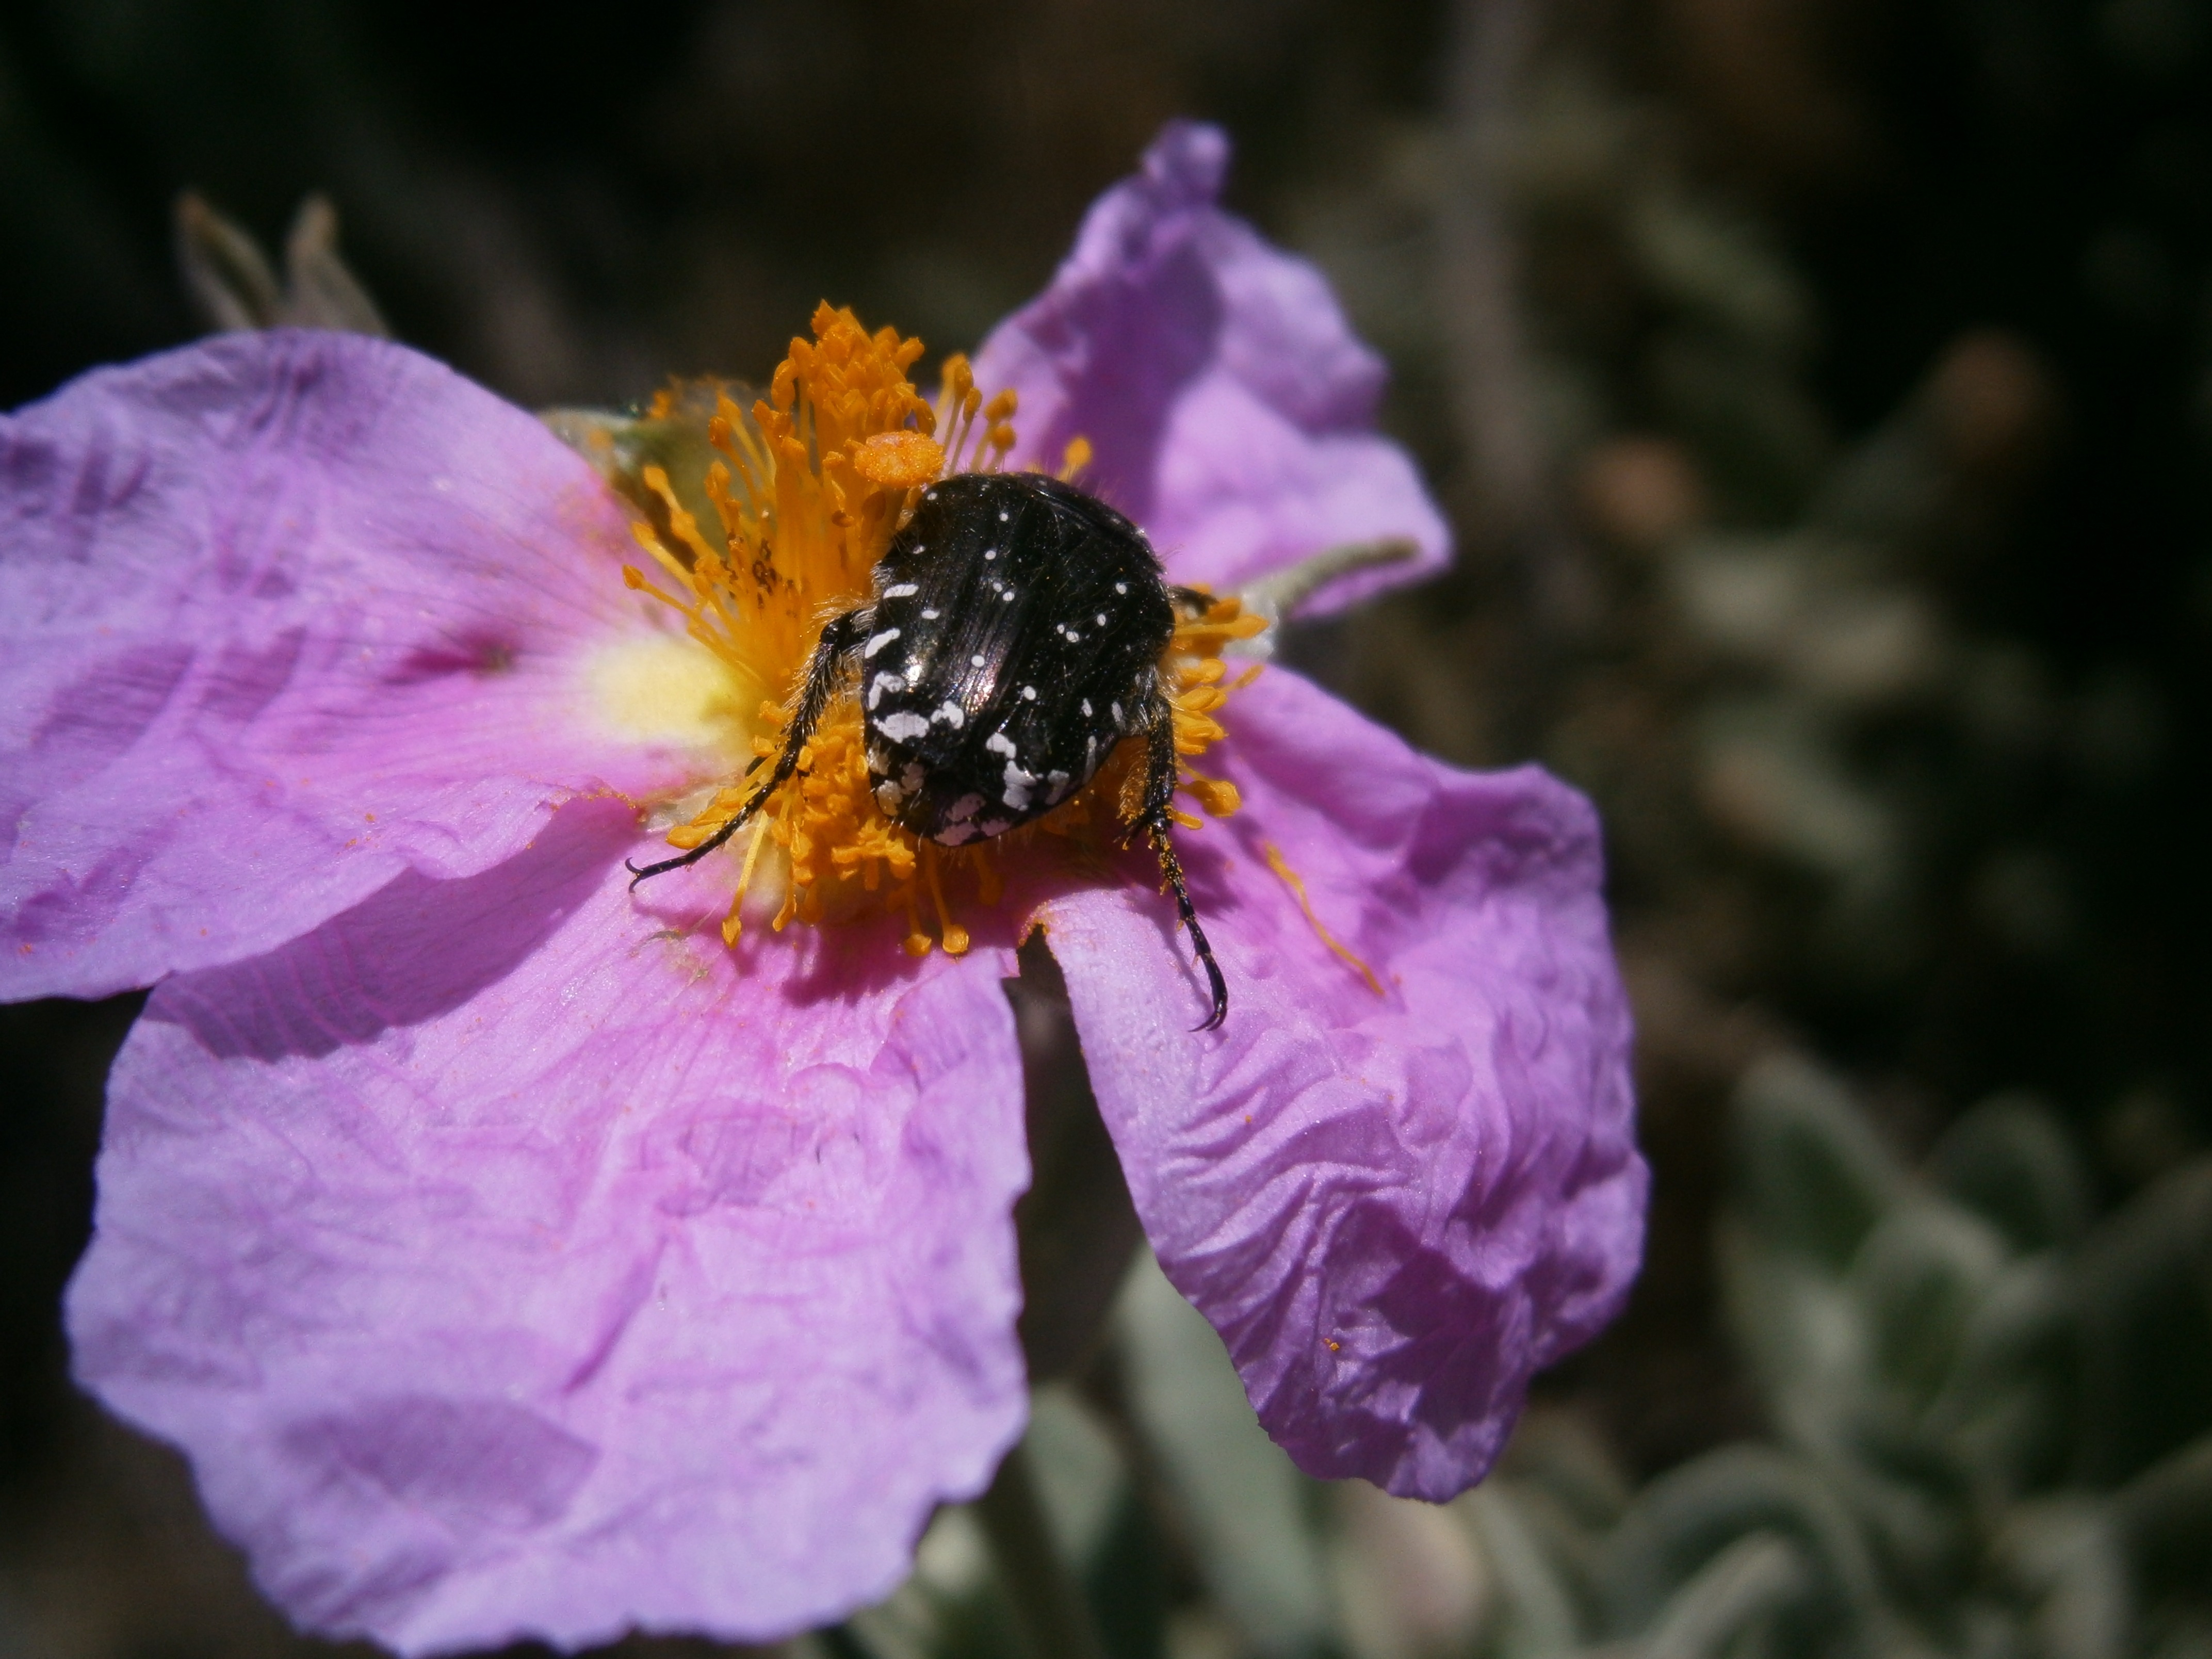
nature, blossom, plant, flower, petal, pollen, spring, vegetable, insect, botany, flora, fauna, invertebrate, wildflower, flowers, close up, shrub, bee, bumblebee, jara, nectar, macro photography, steppe, honey bee, pollinator, membrane winged insect